Criminal (comics)

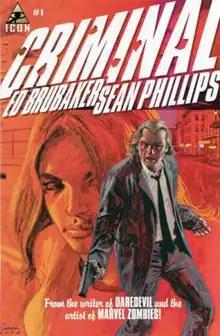
Cover to "Criminal" vol. 1, #1 (October 2006), art by Sean Phillips.

Criminal is an American creator-owned comic book series written by Ed Brubaker and illustrated by Sean Phillips. It was originally published by Marvel Comics' Icon imprint and later by Image Comics. The series is a meditation on the clichés of the crime genre while remaining realistic and believable.